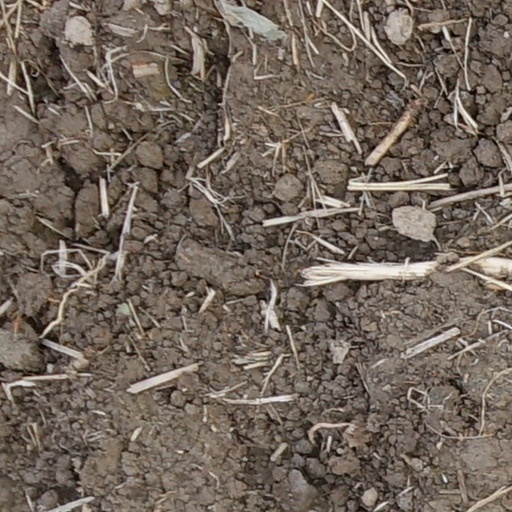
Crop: wheat